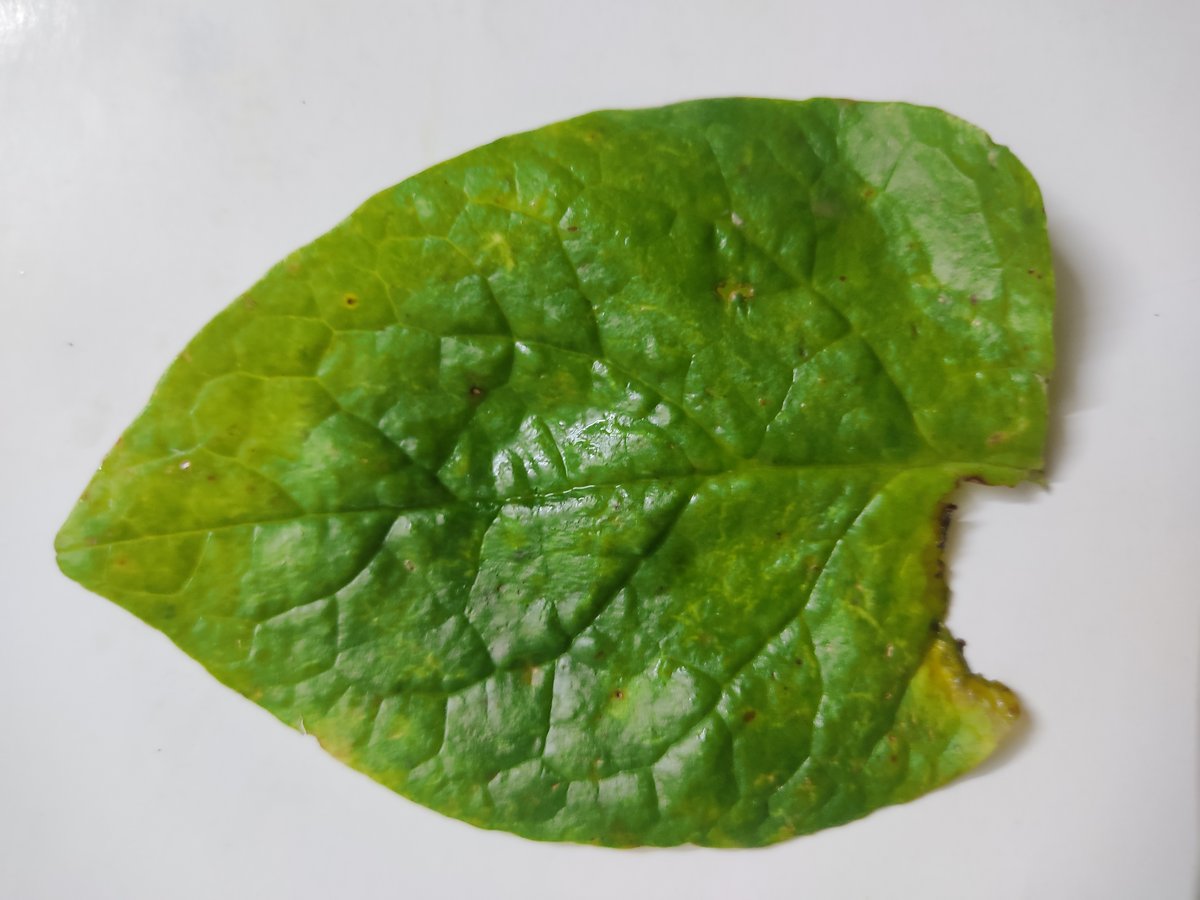
Label: Downy-Mildew